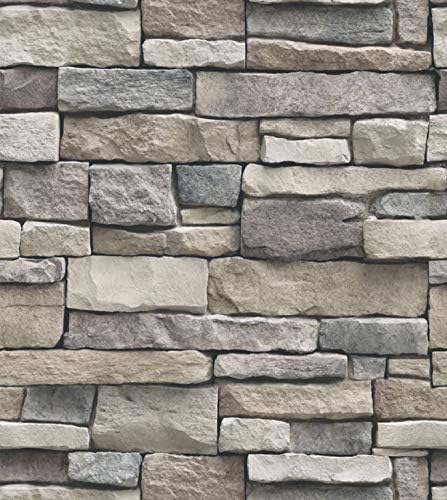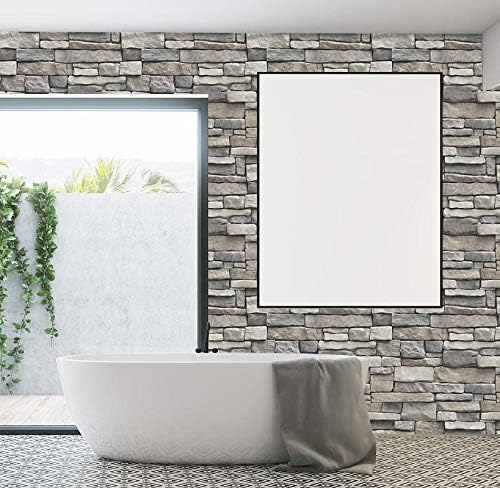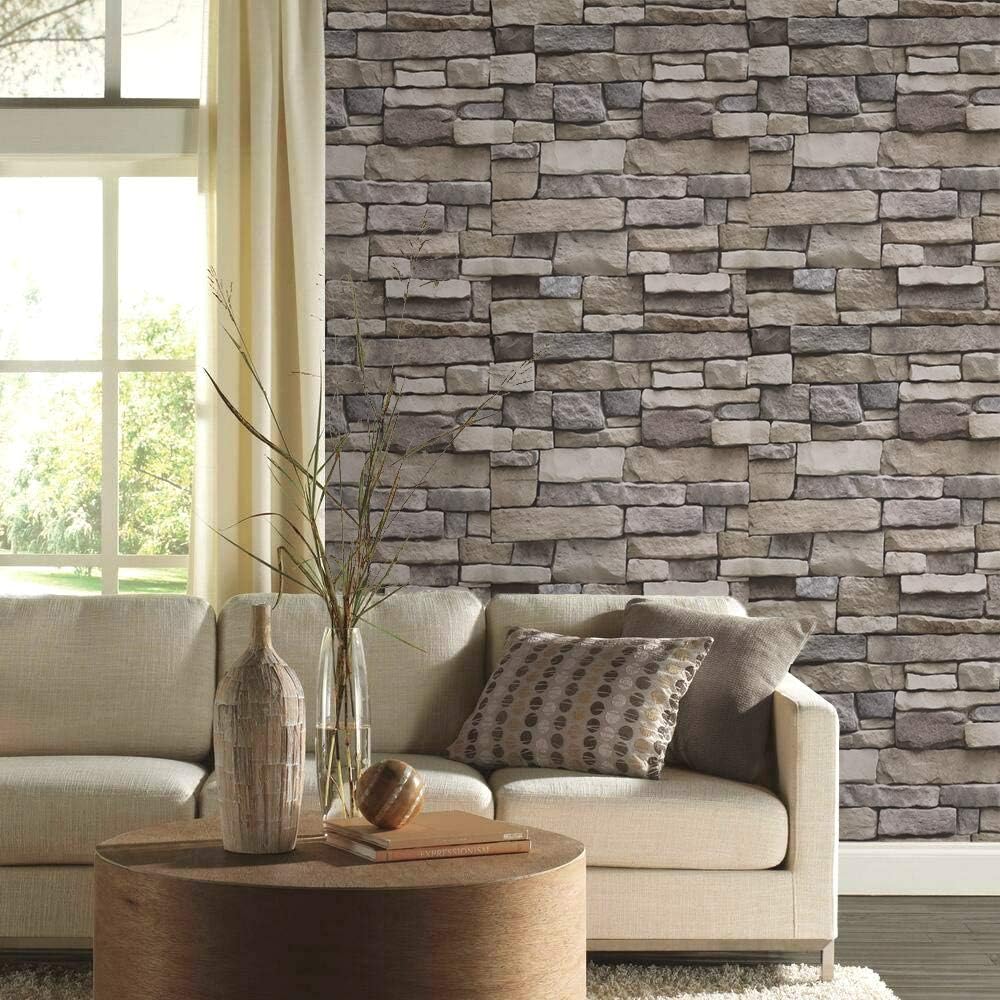
Stone Brick Wallpaper Peel and Stick Wallpaper 17.71''X118" Wall Self Adhesive Vintage Decoration Vinyl Removable Waterproof Backsplash Cabinet Counter
Category: Tools & Home Improvement
Peel and stick wallpaper stone Likiliki , a great manufacture, We are committed to design and upgrade new style stone wallpaper to meet different customers' requirements, with good quality and clear white brick grain. Introduction of stone peel and stick wallpaper As you seen, there is a kind of crushed stone wallpaper, this model Crushed stone wallpaper has many advantages, modern, vintage, refurbished, good shape, right thickness, upgraded quality, strong coverage, perfect fit, which can make your room and furniture look renovated and make you feel new at home. Characters of stone wallpaper 1. DIY 2. 118"X17.71"/Roll. It covers 2089 square inch 3. Self-adhesive 4. Cool and clear stone shape 5. Hall, livingroom, kitchen, bedroom, wall 6. Good view 7.Waterproof, eco-friendly, comfortable Tip of stone wallpaper Likiliki stone peel and stick wallpaper is self adheive, just peel and stick, It can be applied to majority of flat and smooth surface. And it will not damage or leave glue on the surface when removed. Please buy enough rolls at a time just in case troublesome thing.
Features: 🔆 【Size】Stone Wallpaper/Wallpaper-L118 inchX W17.71inch/ Roll. It covers 2089 square inch. If not clear of how many rolls to buy, Just email. | 🔆 【Material】Stone Wallpaper/Wallpaper-Self adhesive & Removable PVC Vinyl material. eco-friendly, odorless, suitable. | 🔆 【Advantages】Stone Wallpaper/Wallpaper- DIY, no bubbles, no folds, waterproof, removable. | 🔆 【Uses】Stone Wallpaper/Wallpaper-Bedroom, Wall, Furniture, Drawer, Table, Kitchen, Counter, Parlour, Bathroom, roommates, and so on. | 🔆 【Tips】Stone Wallpaper/Wallpaper-Please place and stick on clean, dry object or smooth surface and buy enough rolls at a time.